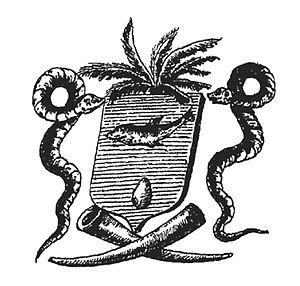
Les armes de Behanzin – peintes sur les panneaux de la victoria que lui avaient donnée les Anglais. / Le requin (Behanzin) sortant de l'oeuf.
Béhanzin ou Gbèhin azi bô ayidjlè Ahossou Gbowelé, né en 1845 et mort en 1906 est un roi d'Abomey. Fils du roi Da-Da Glèlè Kini-Kini, il est d’abord connu sous le nom d'Ahokponu puis de prince Kondo à partir de 1875. Il est traditionnellement le douzième roi d'Abomey. Durant son règne, le royaume du Dahomey est défait, pour constituer la colonie du Dahomey, avec le rattachement de Porto-Novo du roi Toffa, son cousin et son ennemi.